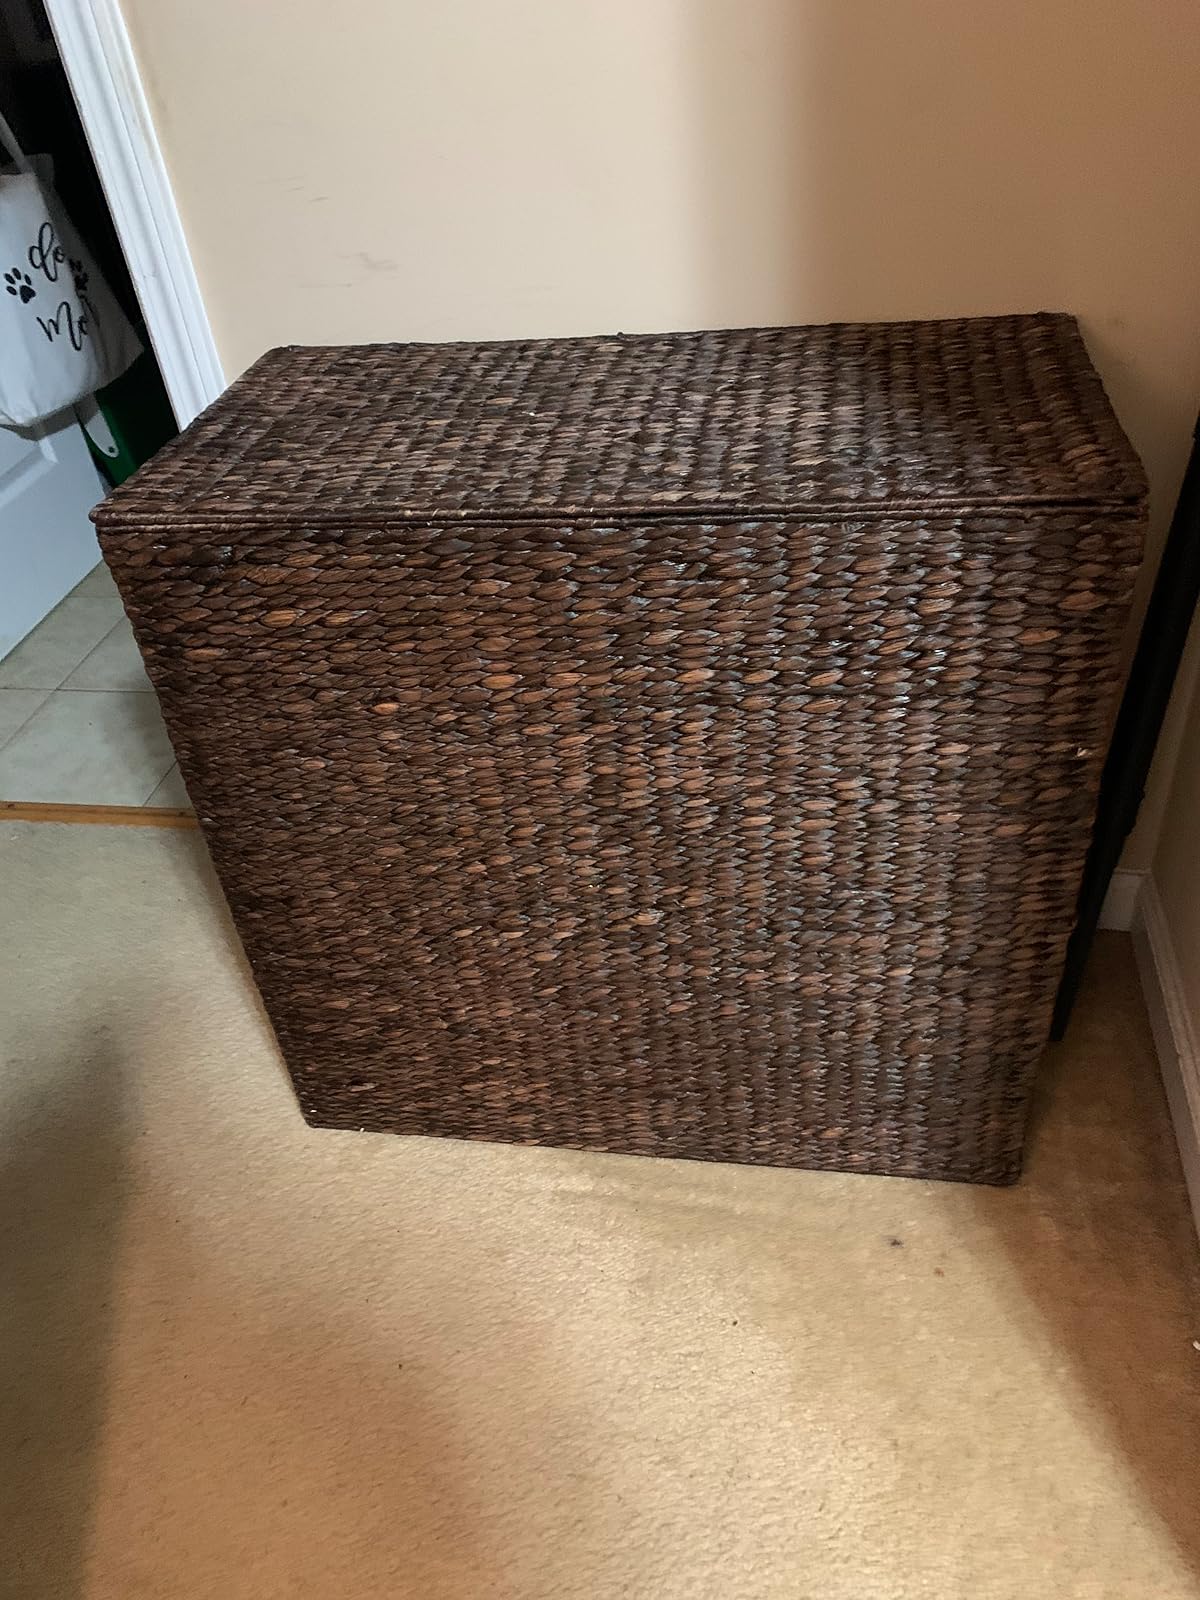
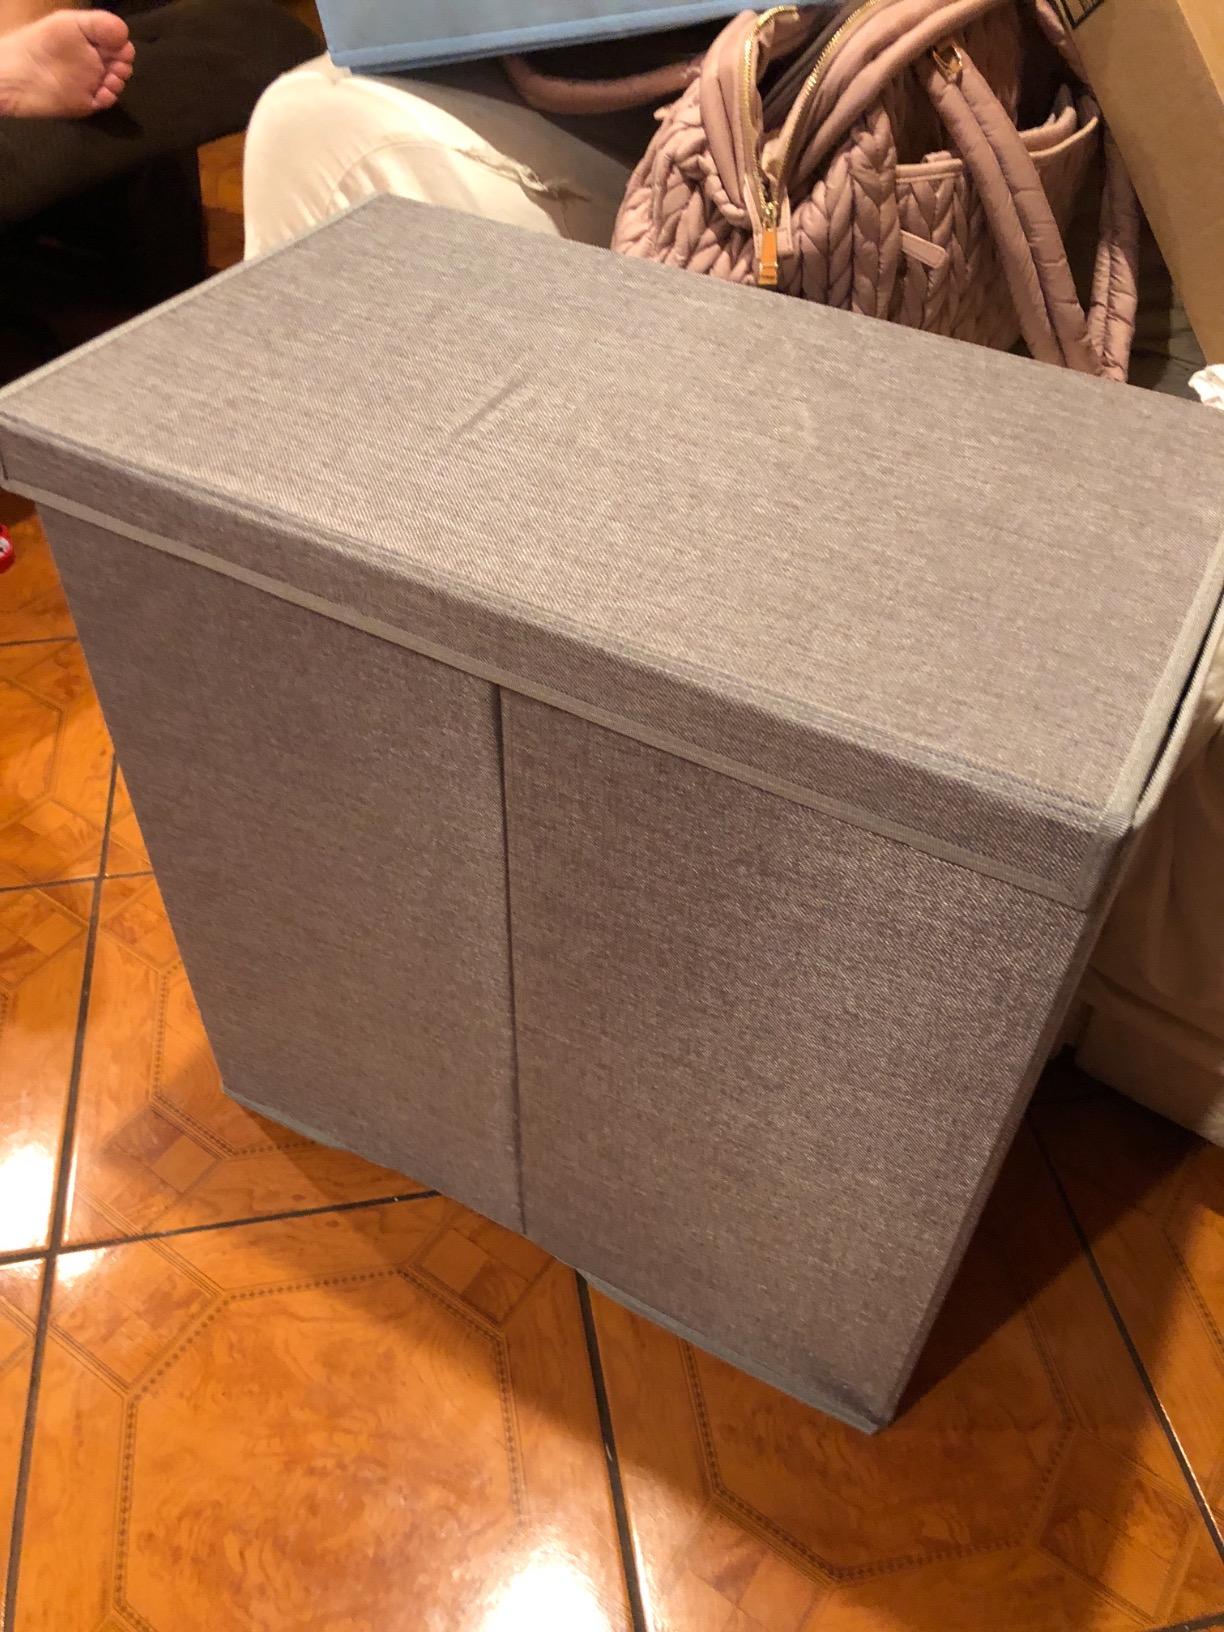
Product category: items_hamper
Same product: no